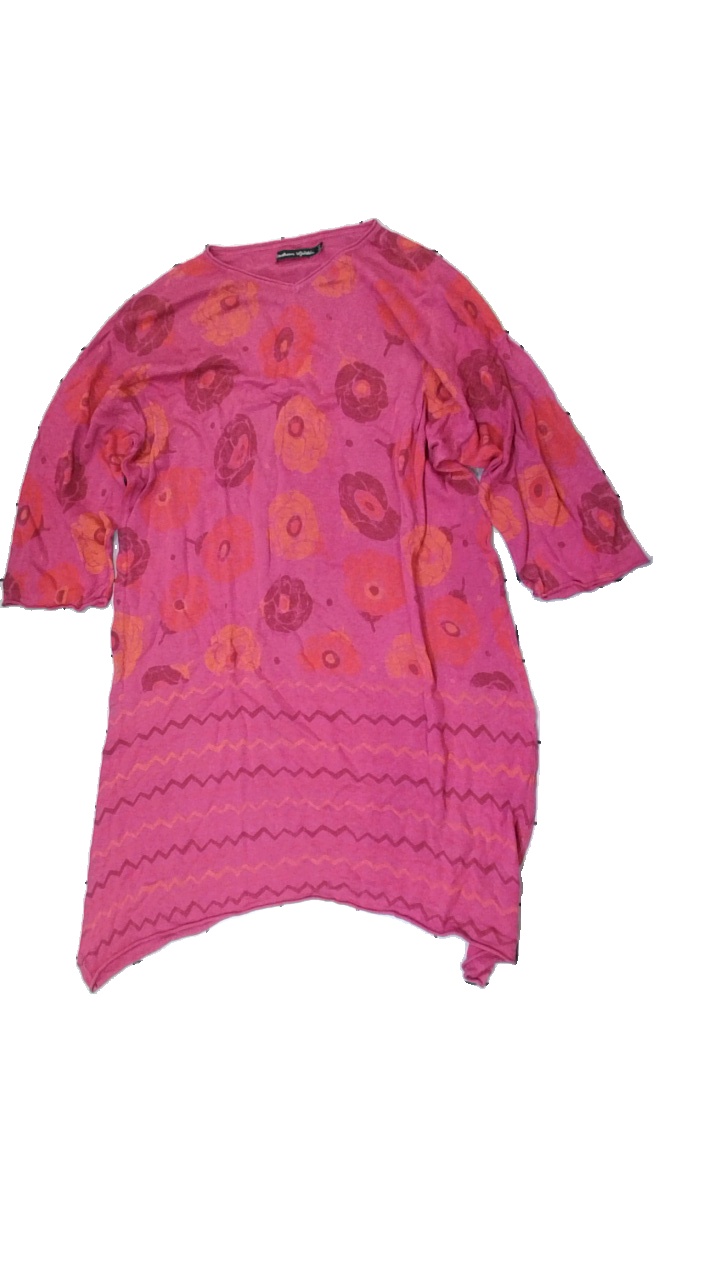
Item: Top (Ladies)
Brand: Gudrun Sjödén
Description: Pink knitted top with floral design
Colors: Pink, Red, Orange
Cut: Regular
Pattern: Floral print
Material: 100% Cotton
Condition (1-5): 2
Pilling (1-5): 5
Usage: Recycle
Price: <50